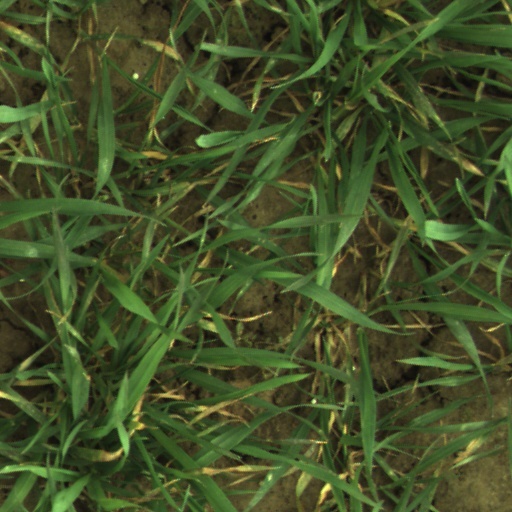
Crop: wheat